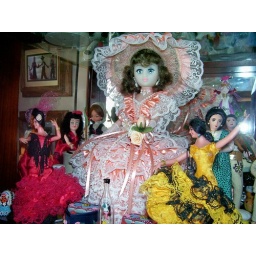
Doll Box in Orange & white ruffled dress